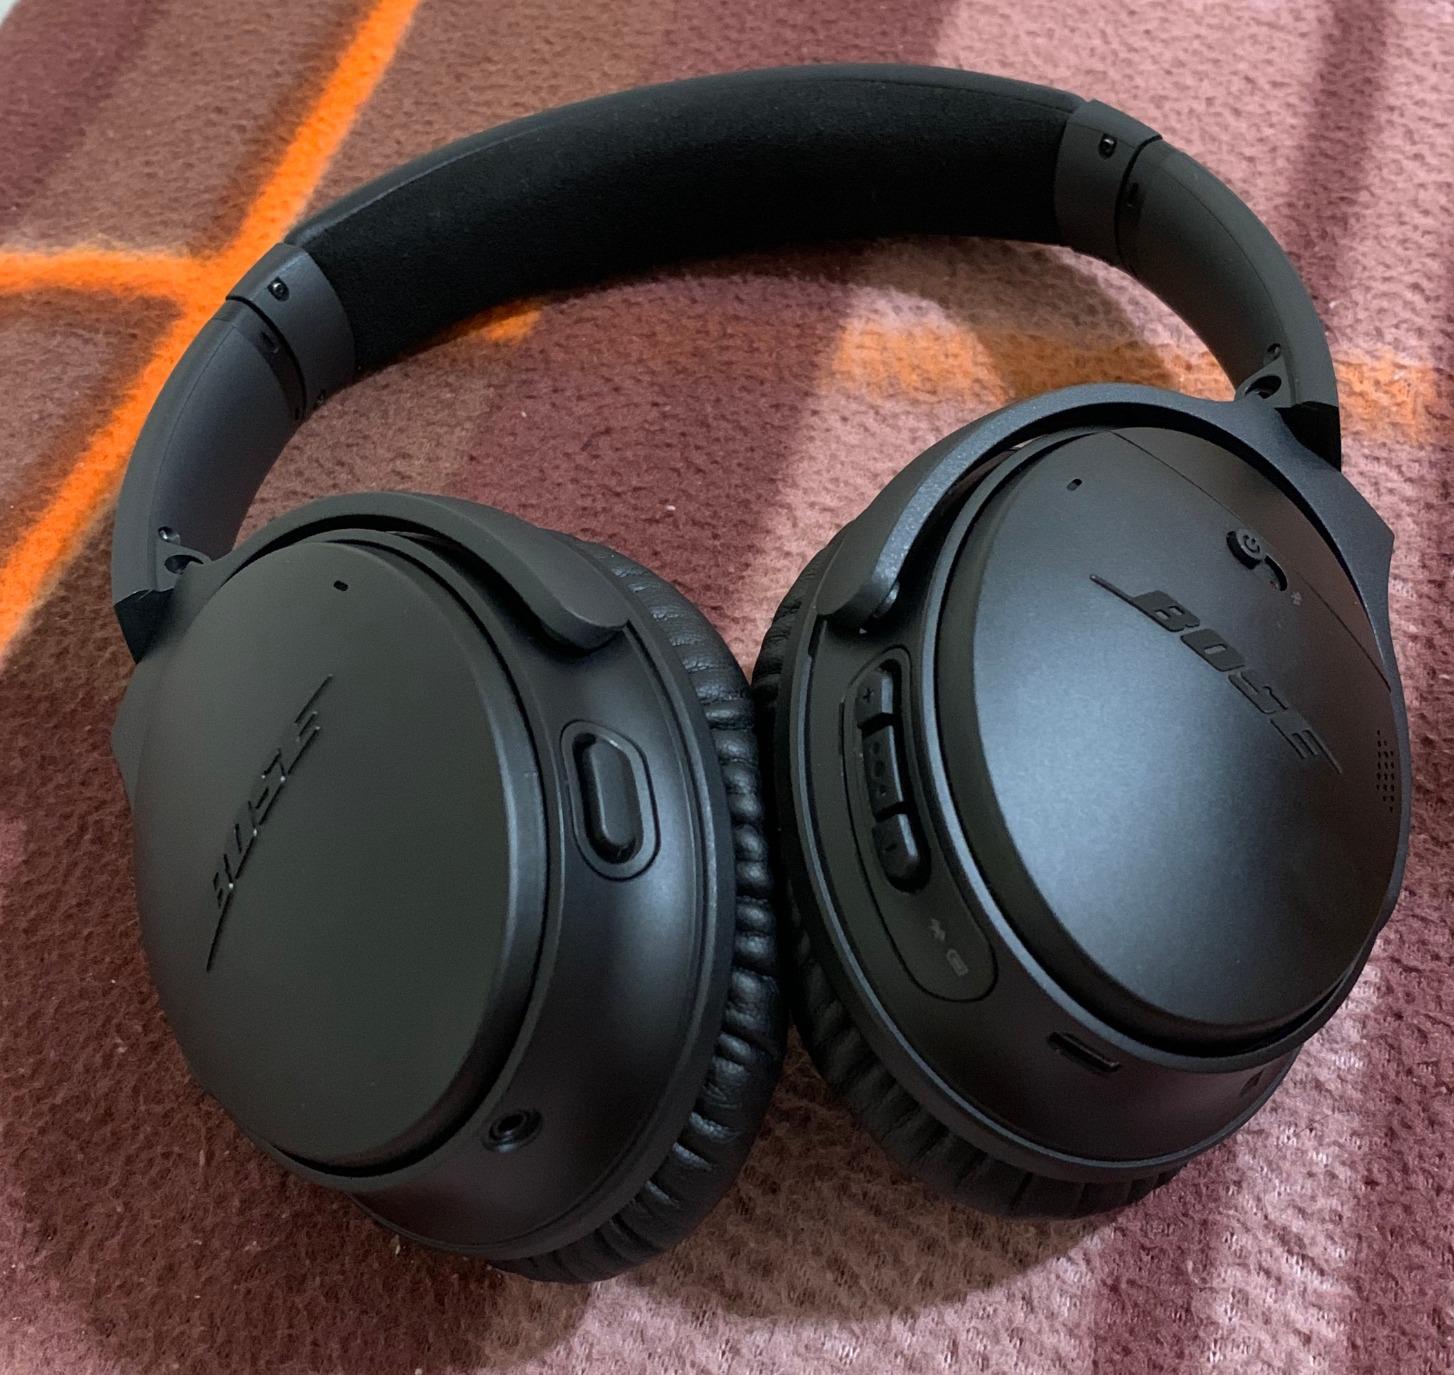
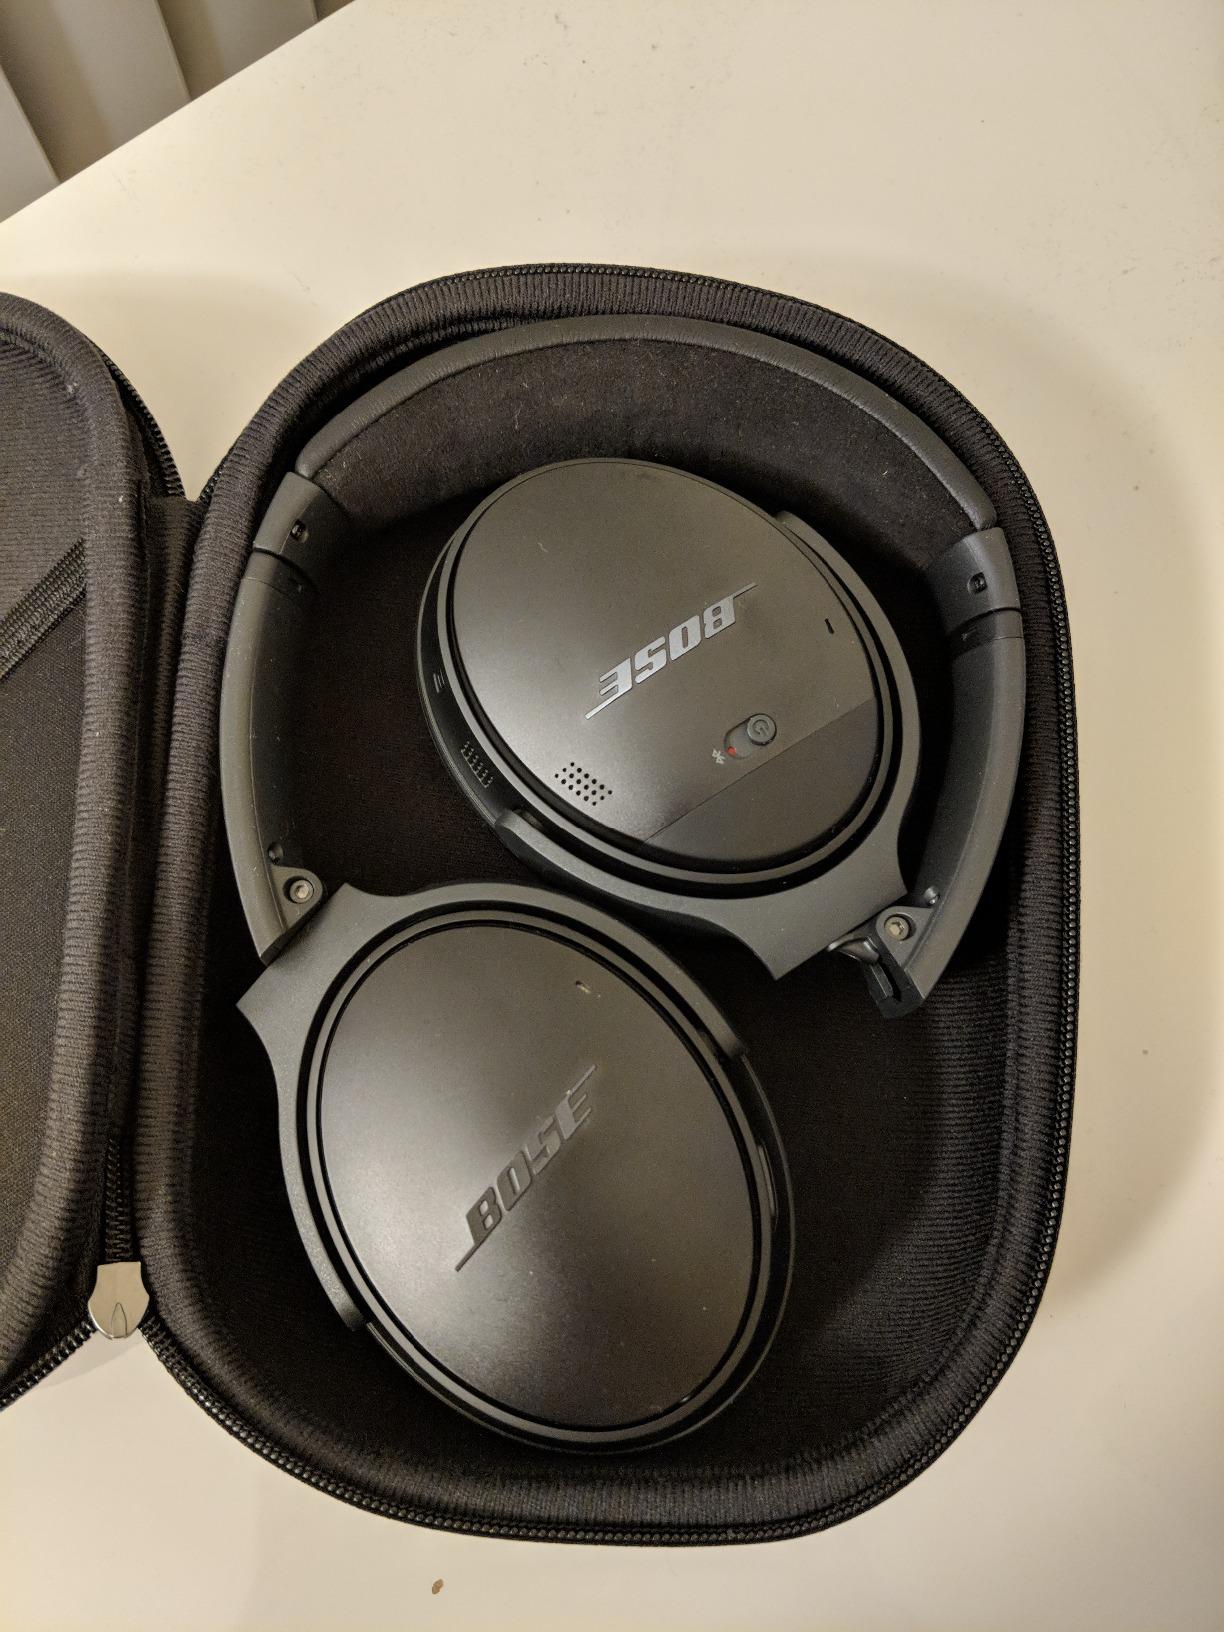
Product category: headphones
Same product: yes